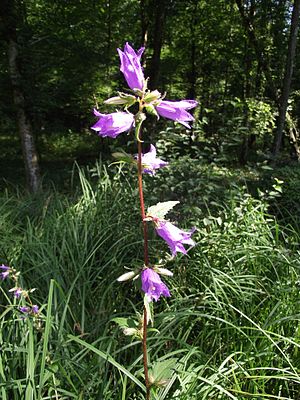
Nældeklokke / Galleri
Biotop.
Nældeklokke, ofte skrevet nælde-klokke, er en art af Klokke-slægten, som er hjemmehørende i Danmark og England, og nu naturaliseret i det sydøstlige Irland. Den er også fundet sydpå gennem det meste af Europa og Afrika.